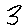
Label: 3